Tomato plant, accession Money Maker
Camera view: horizontal (90 deg, fisheye); turntable rotation: 270 degrees
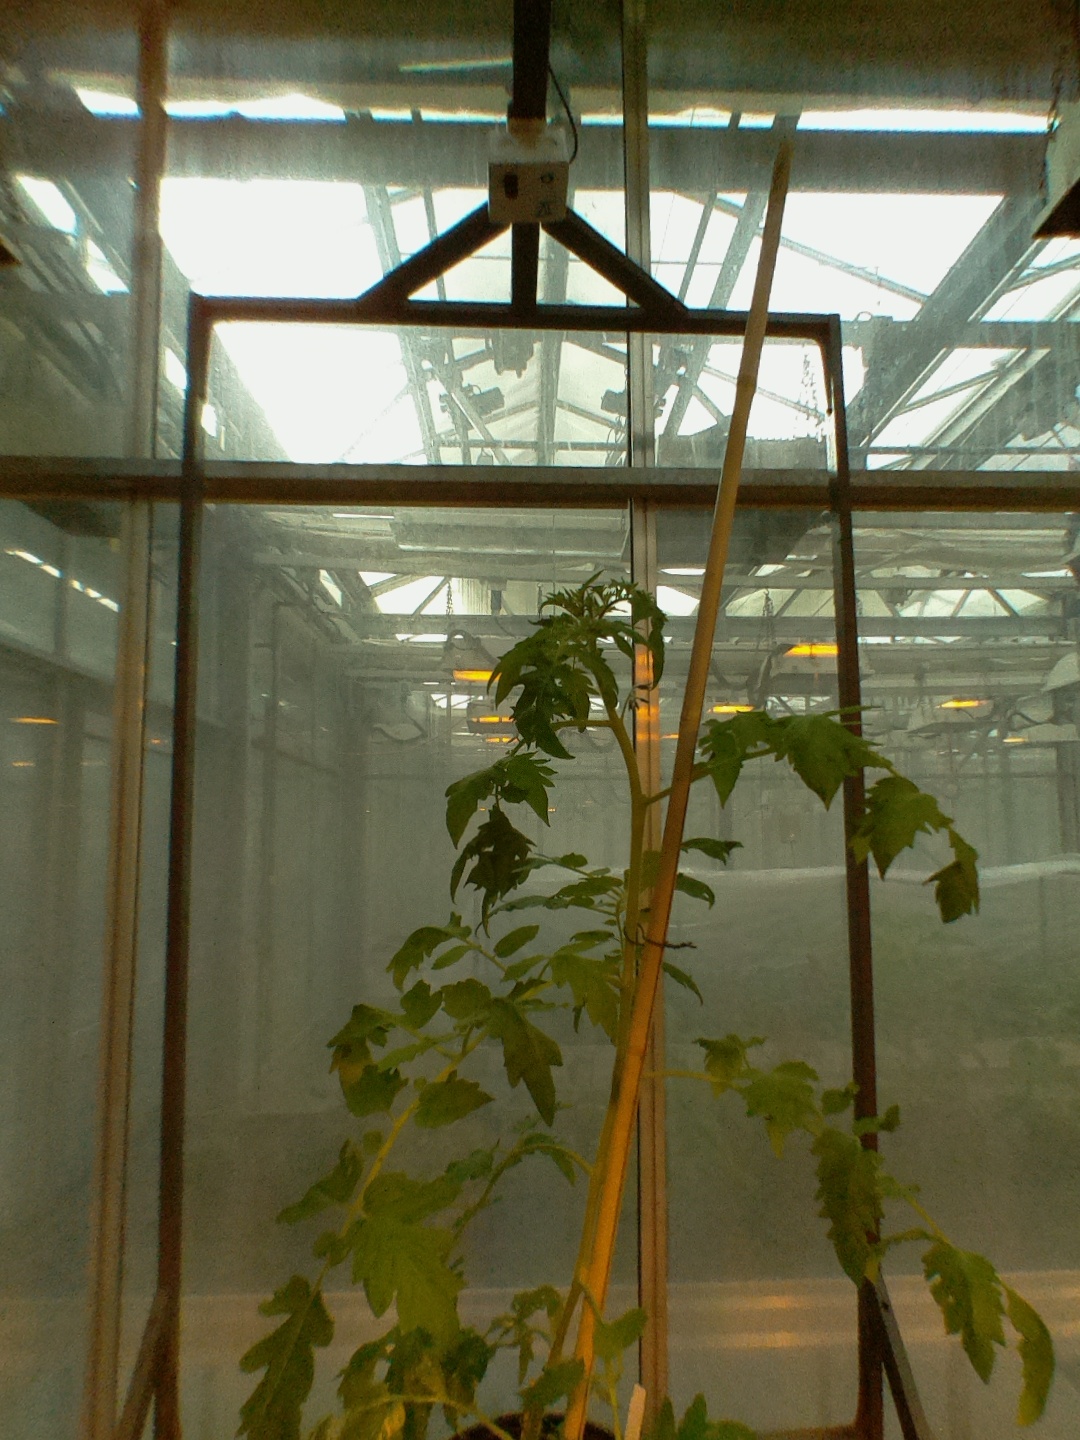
BBCH growth stage 60: First flowers open